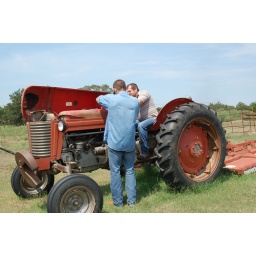
We take the battery out of the old black truck and put it in the tractor to use the tractor. lol